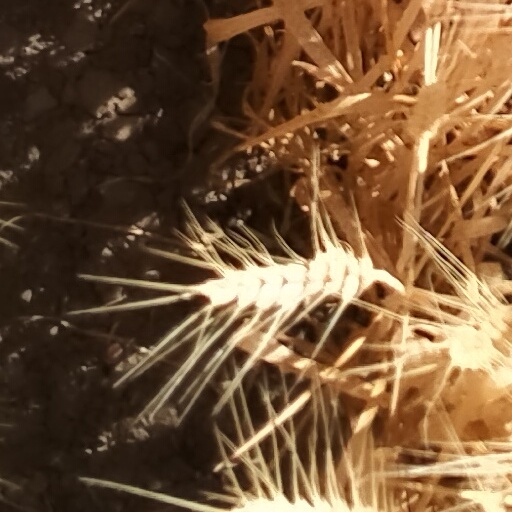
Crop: wheat